2007 Nehru Cup

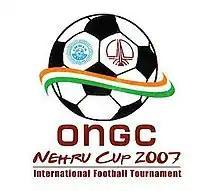

The 2007 Nehru Cup International Football Tournament, also known as the ONGC Nehru Cup due to the competition's sponsorship by ONGC, was the 13th edition of the Nehru Cup a tournament organized by the All India Football Federation since 1982. It was the first Nehru Cup after a ten-year break from 1997 to 2007.